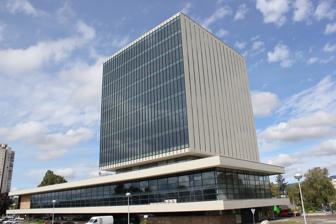
Country: Croatia
Year built: 1968
For the Serbian actor, see Branko Kockica . Building in Zagreb Kockica Zgrada ministarstava (Ministry Building) Kockica in 2020, as seen from the northwest. Graffiti at the bottom wall are a pop-culture reference from the 1990s, the TV villains " Borg ". General information Status Completed Architectural style Modernism Location Zagreb Address Prisavlje 14 Coordinates 45°47′26.4″N 15°58′07.8″E / 45.790667°N 15.968833°E / 45.790667; 15.968833 Construction started 1963 Completed 1968 Opened 1968 Landlord The Government of the Republic of Croatia Height roof 50 m (164 ft) Technical details Floor count 10 Floor area 14,500 m 2 (156,000 sq ft) Design and construction Architect(s) Ivan Vitić Main contractor European Construction Kockica (a diminutive form of "kocka", Croatian for " Dice " or "Little Cube") is a 10-story mixed-use building located at Prisavlje 14 in Zagreb , the capital of Croatia . It was originally built to house the Central Committee of the League of Communists of Croatia and currently serves as the headquarters of Ministry of Maritime Affairs, Transport and Infrastructure and Ministry of Tourism of Croatia. Croatian architect Ivan Vitić planned the building, the construction of which began in 1963. However, the construction was delayed because of the 1964 Zagreb flood , and the building was finished in 1968. History In 1961, the government of Croatia announced a tender for a new building to house the Central Committee of the League of Communists of Croatia . A first prize was not awarded; instead, two-second prizes were awarded. Ivan Vitić 's design received the "first second" prize, while Boris Čipan [ mk ] and Petar Muličkovski [ mk ] from Skopje obtained the "second second" prize. The construction only began in 1963, as the building-to-be was located on undeveloped ground near the Sava river. The construction site was flooded in 1964 , possibly inspiring Kockica's tall mezzanine . The building was completed in 1968. Because of its cubic shape, the citizens of Zagreb took to calling it the "little cube." The Building was originally conceived as the third part of the complex, which was supposed to include a large conference hall (which would be a similar hall for the UN skyscraper). However, costs and overruns meant that part of the project has never been realized, but traces can still be seen today in form of the bridge supports designed to connect the hall with the main building. Despite the bland outside appearance, the building's interior was richly decorated by the artists of the era. Raoul Goldoni [ hr ] coordinated the effort and contributed artworks in glass, Jagoda Buić created the tapestry, while Stevan Luketić [ sh ] made the metal relief. The building also features mosaics by Zlatko Prica [ hr ] , wall paintings by Edo Murtić and at one time was home to a metal tapestry by Dušan Džamonja , which was stolen in the tumult of the 1990s. The building is protected as cultural heritage of the Republic of Croatia. The building went through a major renovation between 2017 and 2020, fixing all major damage as well as upgrading its energy efficiency. The Zagreb Tourist Board organizes free tours of Kockica with professional guides. See also Architecture of Croatia References